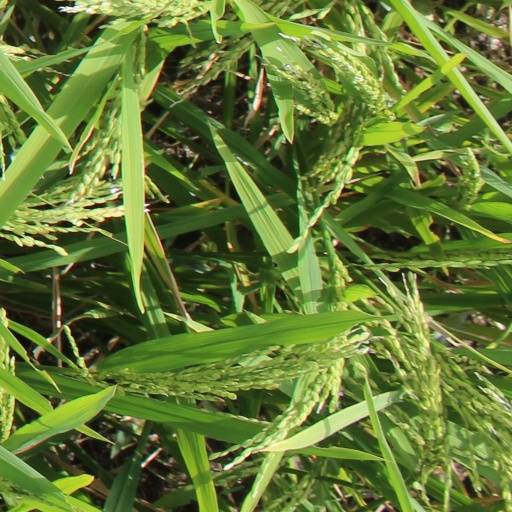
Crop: rice